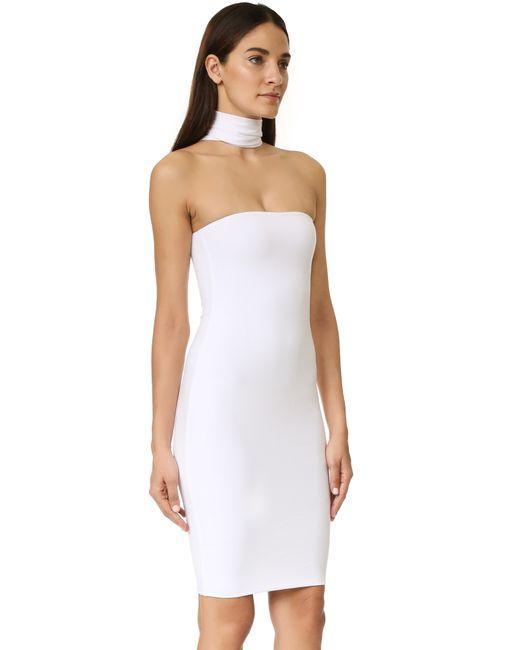
nighclub Damen Tube top sexy weiße Farbe